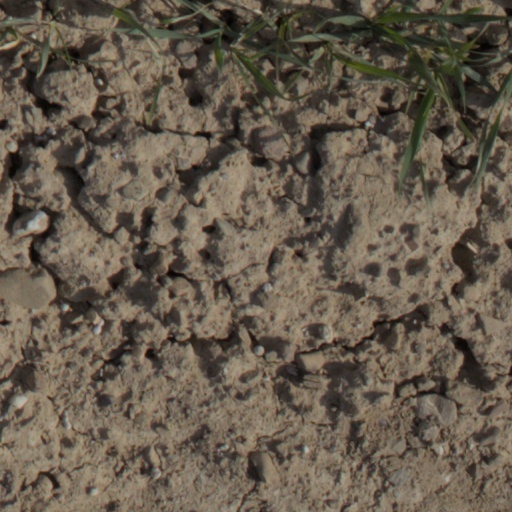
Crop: wheat